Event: Nepal Earthquake
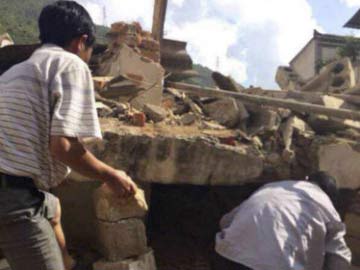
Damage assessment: damage